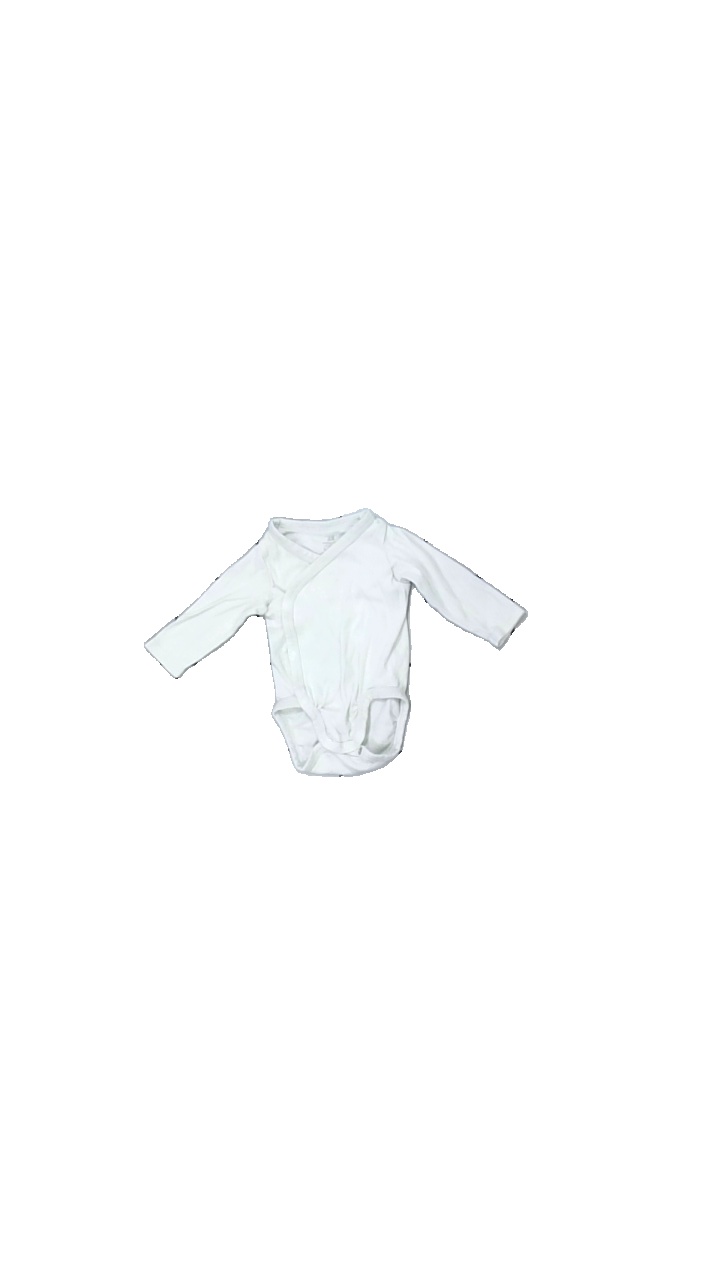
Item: Top (Children)
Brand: H&m
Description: vit långärmad body, missfärgad över hela
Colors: White
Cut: Regular
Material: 100% cotton
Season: All
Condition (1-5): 2
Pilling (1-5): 5
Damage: fläckar
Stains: Major
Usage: Export
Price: <50